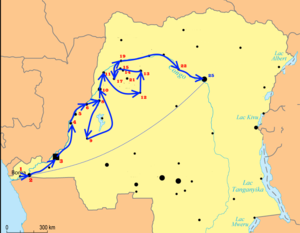
Circuit intégral effectué par la commission d'enquête sur les exactions commises dans l'Etat indépendant du Congo en 1904
La Commission d’enquête sur les exactions commises dans l'État indépendant du Congo est une commission créée à la suite de l'affaire des mains coupées. Cette commission instituée par l’article 5 du décret du 23 juillet 1904 visait principalement à « rechercher si, dans certaines parties du territoire, des actes de mauvais traitement étaient commis à l'égard des indigènes, soit par des particuliers, soit par des agents de l'État [et] de signaler éventuellement les améliorations utiles ».